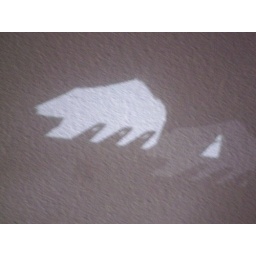
This is the light reflecting on the wall - created by the curtain in my hotel room